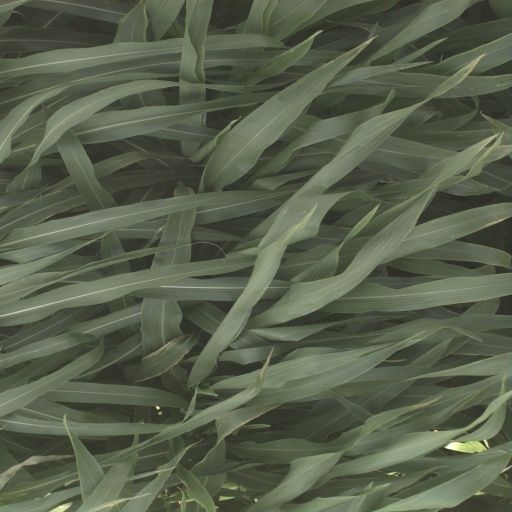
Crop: sorghum